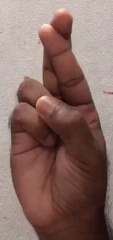
ASL sign: R